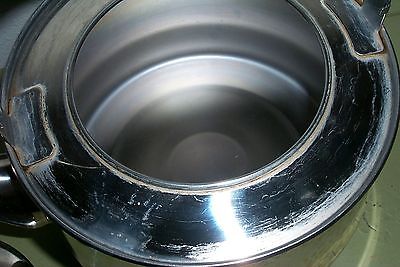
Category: kettle